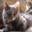
Label: cat